Aeropark

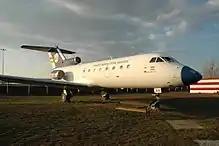
Yak-40 HA-YLR

This Yakovlev Yak-40 plane arrived in Hungary in late 1975. It was ordered by LRI and was used to test and authenticate navigation equipment both in Hungary and abroad. It has never flown as a passenger aircraft. In 1987 it was repainted in the same livery as the Tu-134; it was painted in its current livery in 1993. In 2001 it was towed to the aviation museum. The plane is airworthy, in an excellent condition. Its interior can be visited during events.